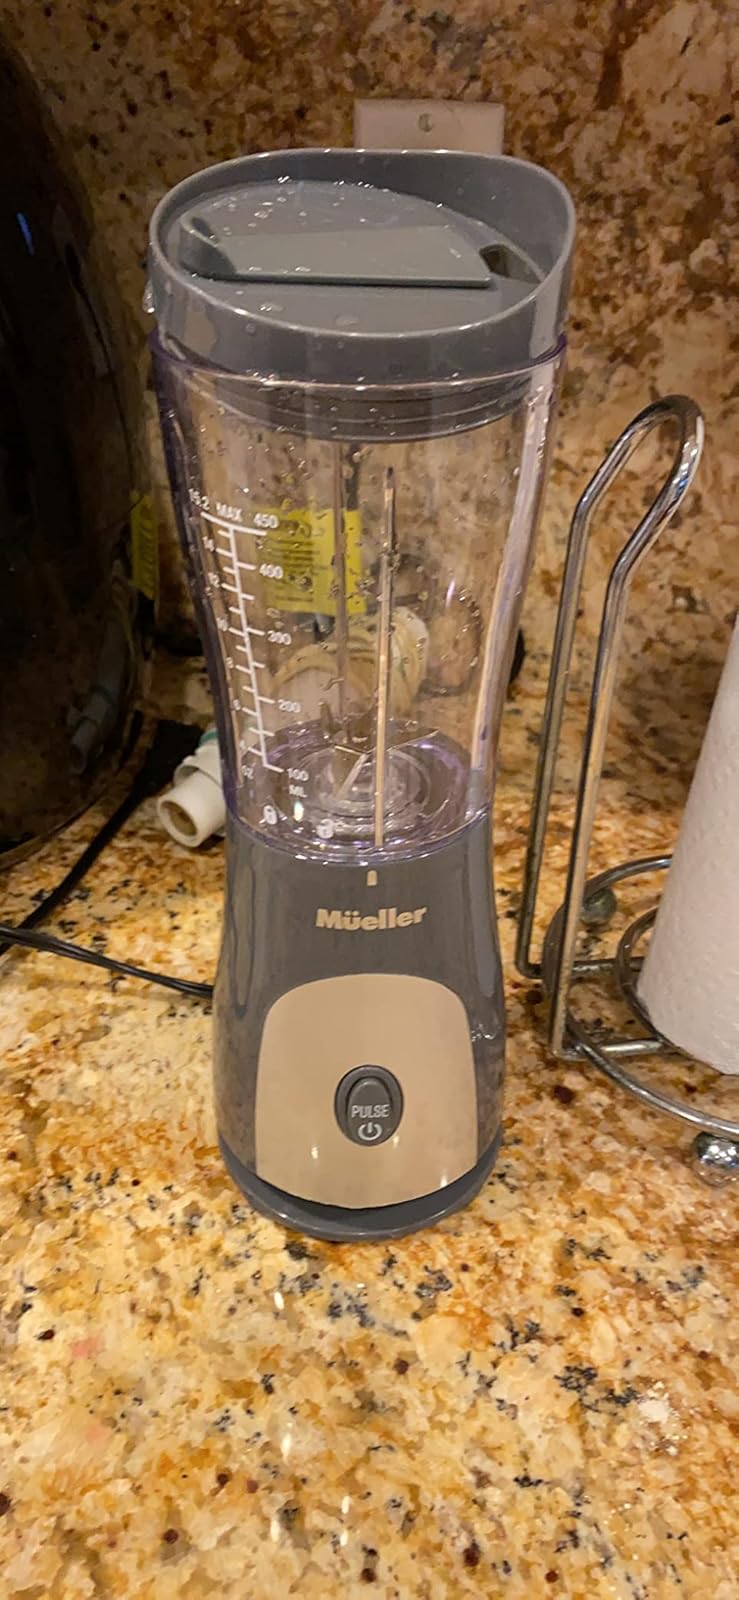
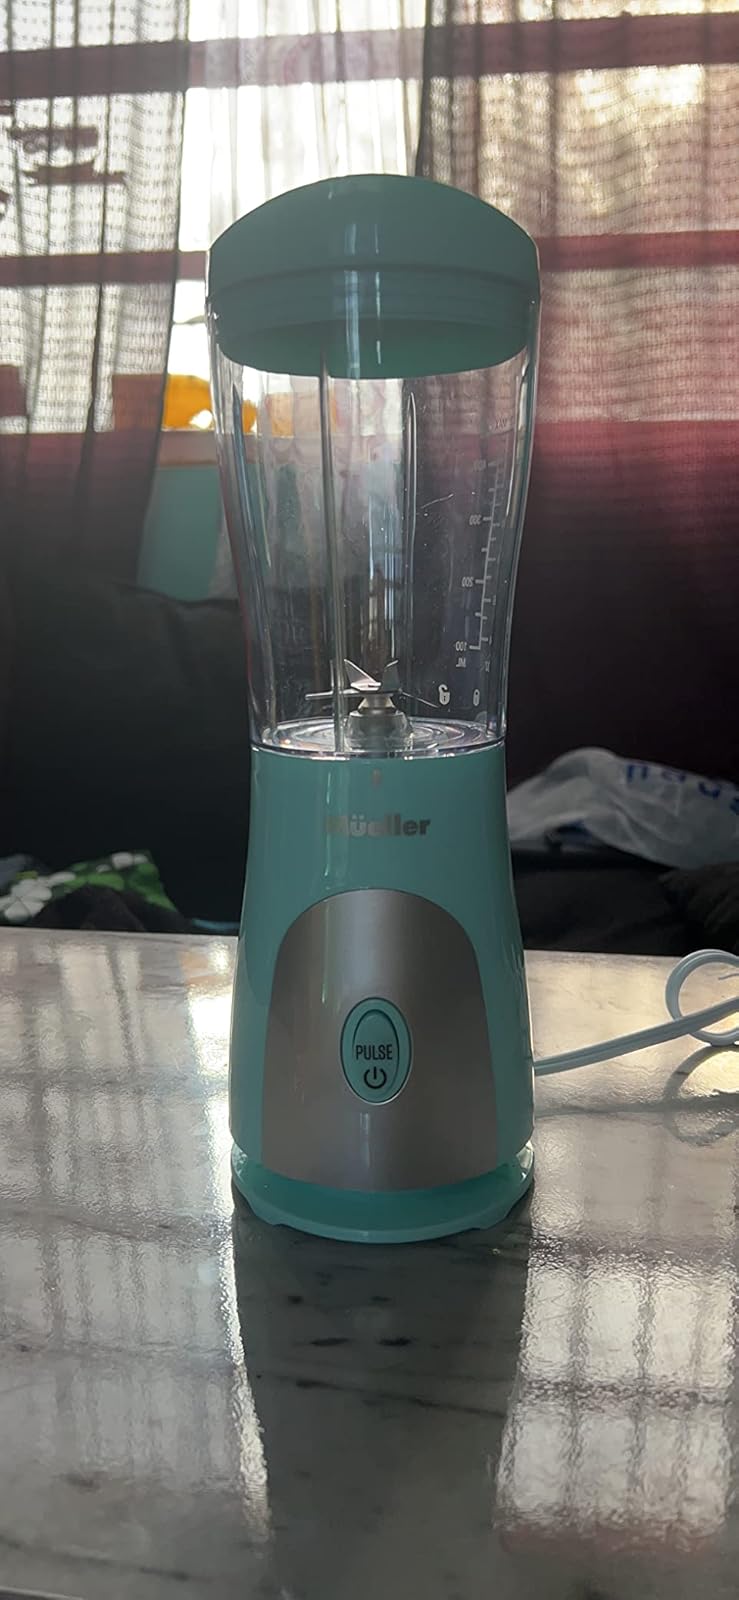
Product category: items_blender
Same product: no